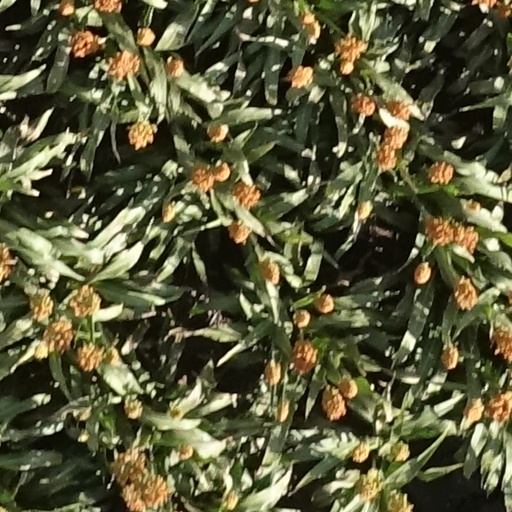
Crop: sorghum